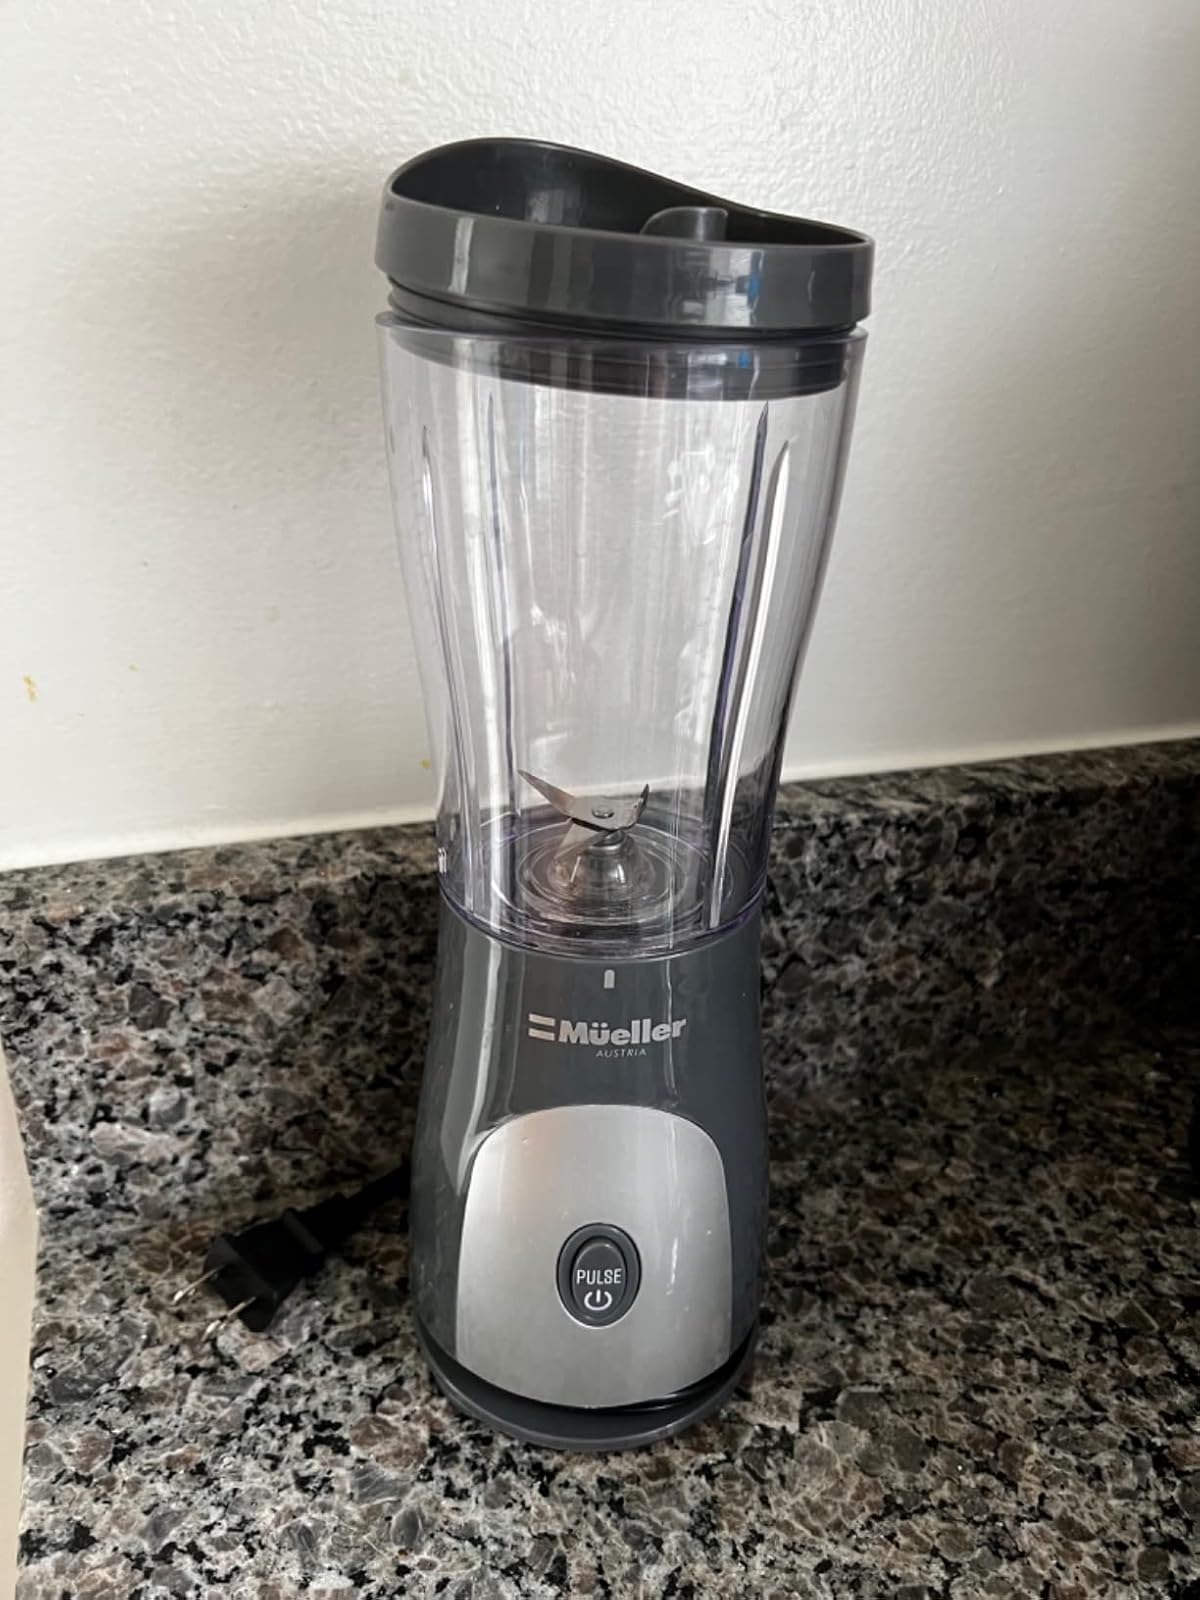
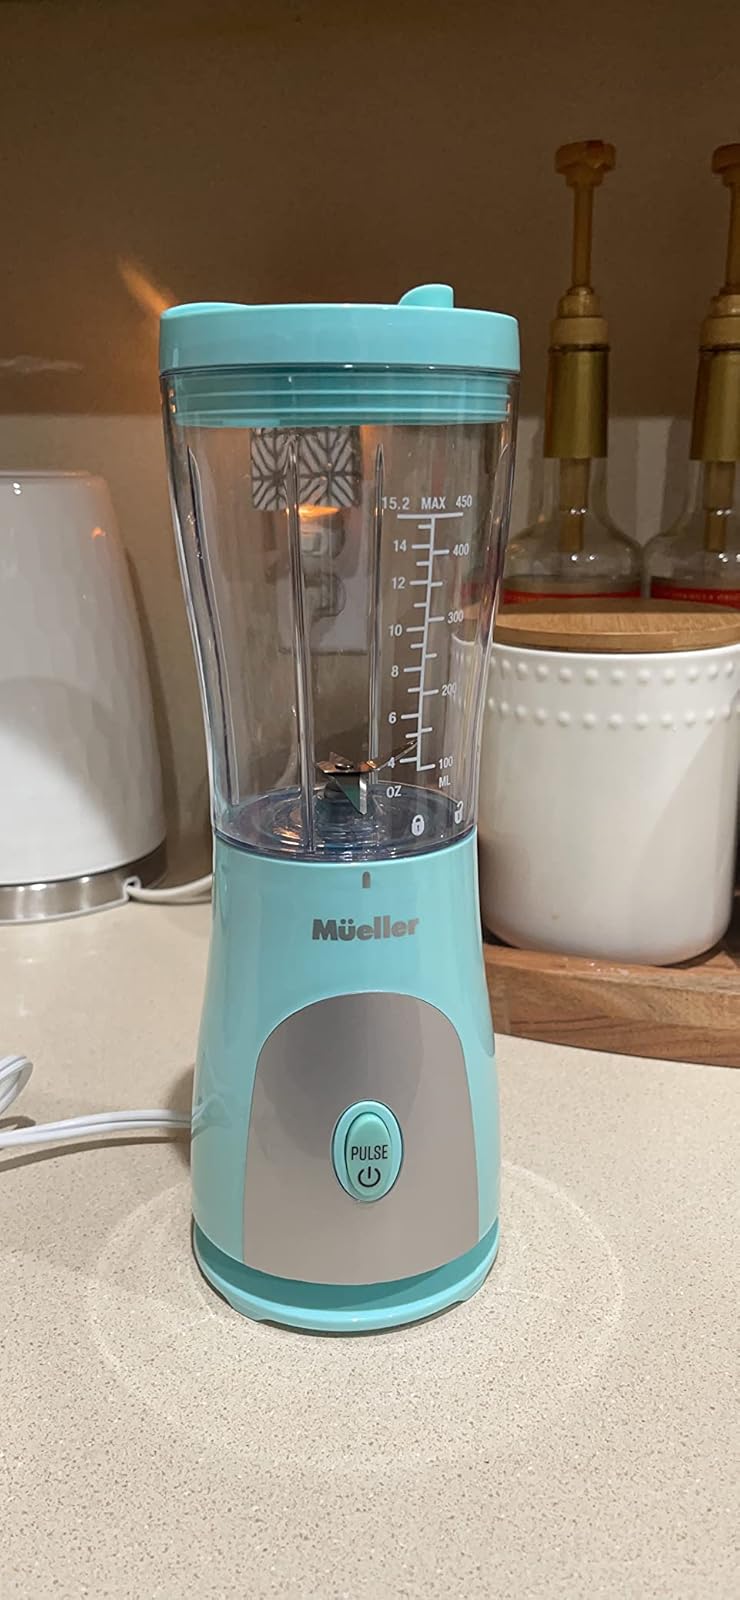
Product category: items_blender
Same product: no